Delta Work

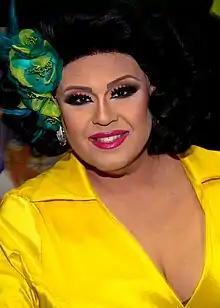
Delta Work in 2017

Gabriel A. Villarreal, known professionally as Delta Work, is an Emmy Award-winning American drag performer and stylist, best known for competing on the third season (2011) of the reality competition television series "RuPaul's Drag Race".